Ian Froman

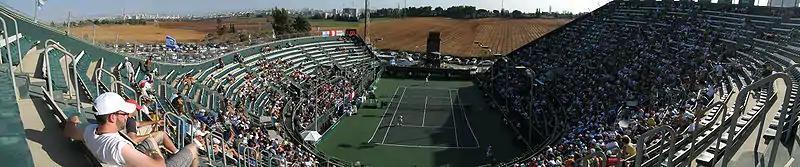
The National Tennis Center (Canada Stadium); 2008

In 1973, tennis in Israel was played primarily by tourists at beach hotels. That year, Froman conceived the idea of founding the Israel Tennis Centers (ITCs), Israel's countrywide tennis program. By 1974, he met four Americans — Rubin Josephs, Harold Landesberg, Dr. William Lippy, and Joe Shane—and English tennis star Angela Buxton, who agreed to launch the necessary fundraising efforts and obtain the necessary sites to build the centers. They built a 14-court National Tennis Center on an old strawberry patch in Ramat HaSharon that was given to the ITC by the Israeli government. It was the first of 12 centers built in Israel—with the others being in Arad, Ashdod, Ashkelon, Beersheva, Haifa, Jaffa, Jerusalem, Kiryat Shemona, Ofakim, and Tel Aviv, Tiberias.